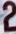
Number: 2